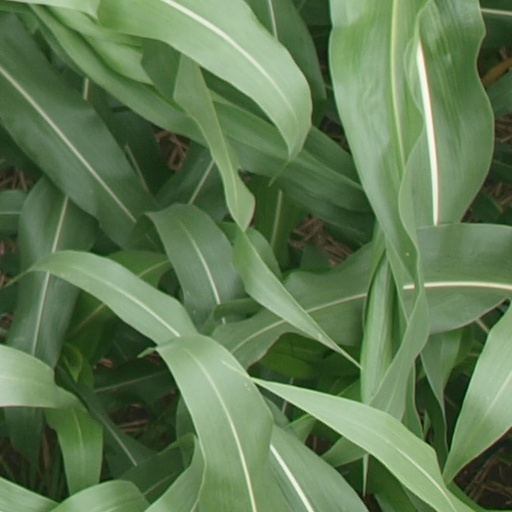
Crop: maize; corn